Misha Ge

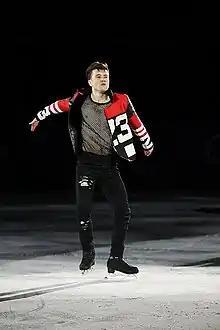
Misha Ge at the 2018 Winter Olympics

Mikhail Tszyunovich Ge (born 17 May 1991) is an international coach, choreographer, and former competitive figure skater. He is the 2017 Internationaux de France bronze medalist. In addition to this, he has won nine international medals and four Uzbek national titles. He has finished in the top-ten at six ISU Championships, including two World Championships (2015 and 2018), competed at the 2014 Winter Olympics and the 2018 Winter Olympics, finishing 17th in both competitions.